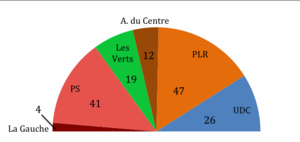
Répartition des sièges du Grand Conseil du Canton de Vaud, 2012
Le Grand Conseil du canton de Vaud est le parlement mis en place lors de la création du Canton de Vaud en 1803. À l'origine, cette assemblée législative comptait 180 députés. Ce nombre a par la suite fluctué, pour atteindre un maximum de 237 députés en 1921, puis retomber à 180 en 2000. Depuis 2007, le législatif compte 150 députés.
La législature 2012-2017 du Grand Conseil du canton de Vaud a débuté en 2012 et s'achèvera en 2017. L'élection des députés a eu lieu le 11 mars 2012.